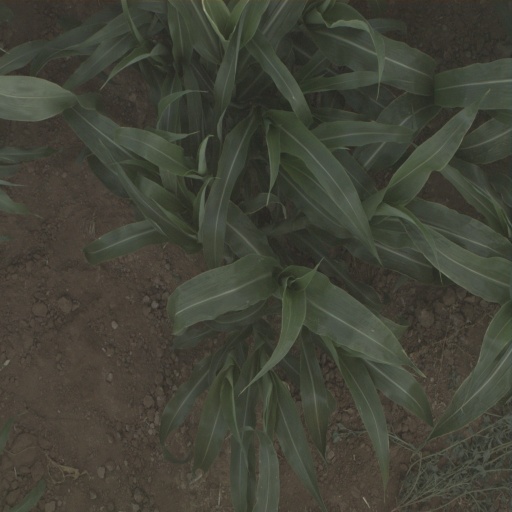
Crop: sorghum